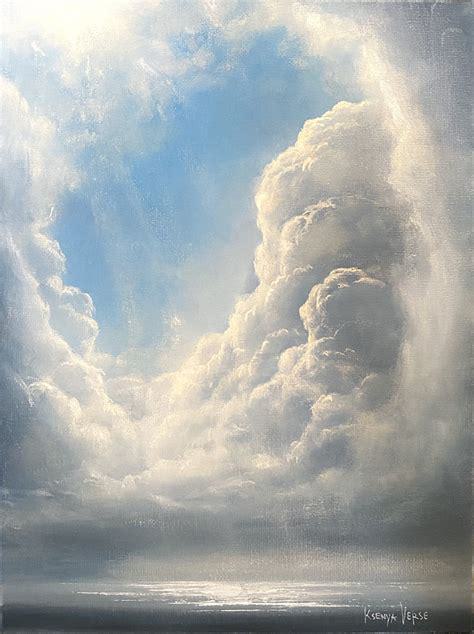
Brand: ON
Model: Cloud